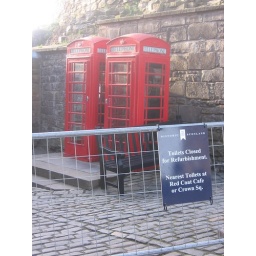
No beating about the bush at Edinburgh Castle - just pee in the phone boxes